Josephine Martin Glidden Memorial Chapel

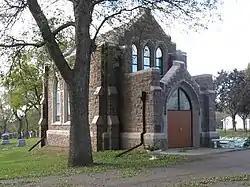

The Josephine Martin Glidden Memorial Chapel is a historic church at 2121 E. Twelfth Street in Sioux Falls, South Dakota. It was built in 1924 and was added to the National Register in 1987.